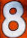
Number: 8